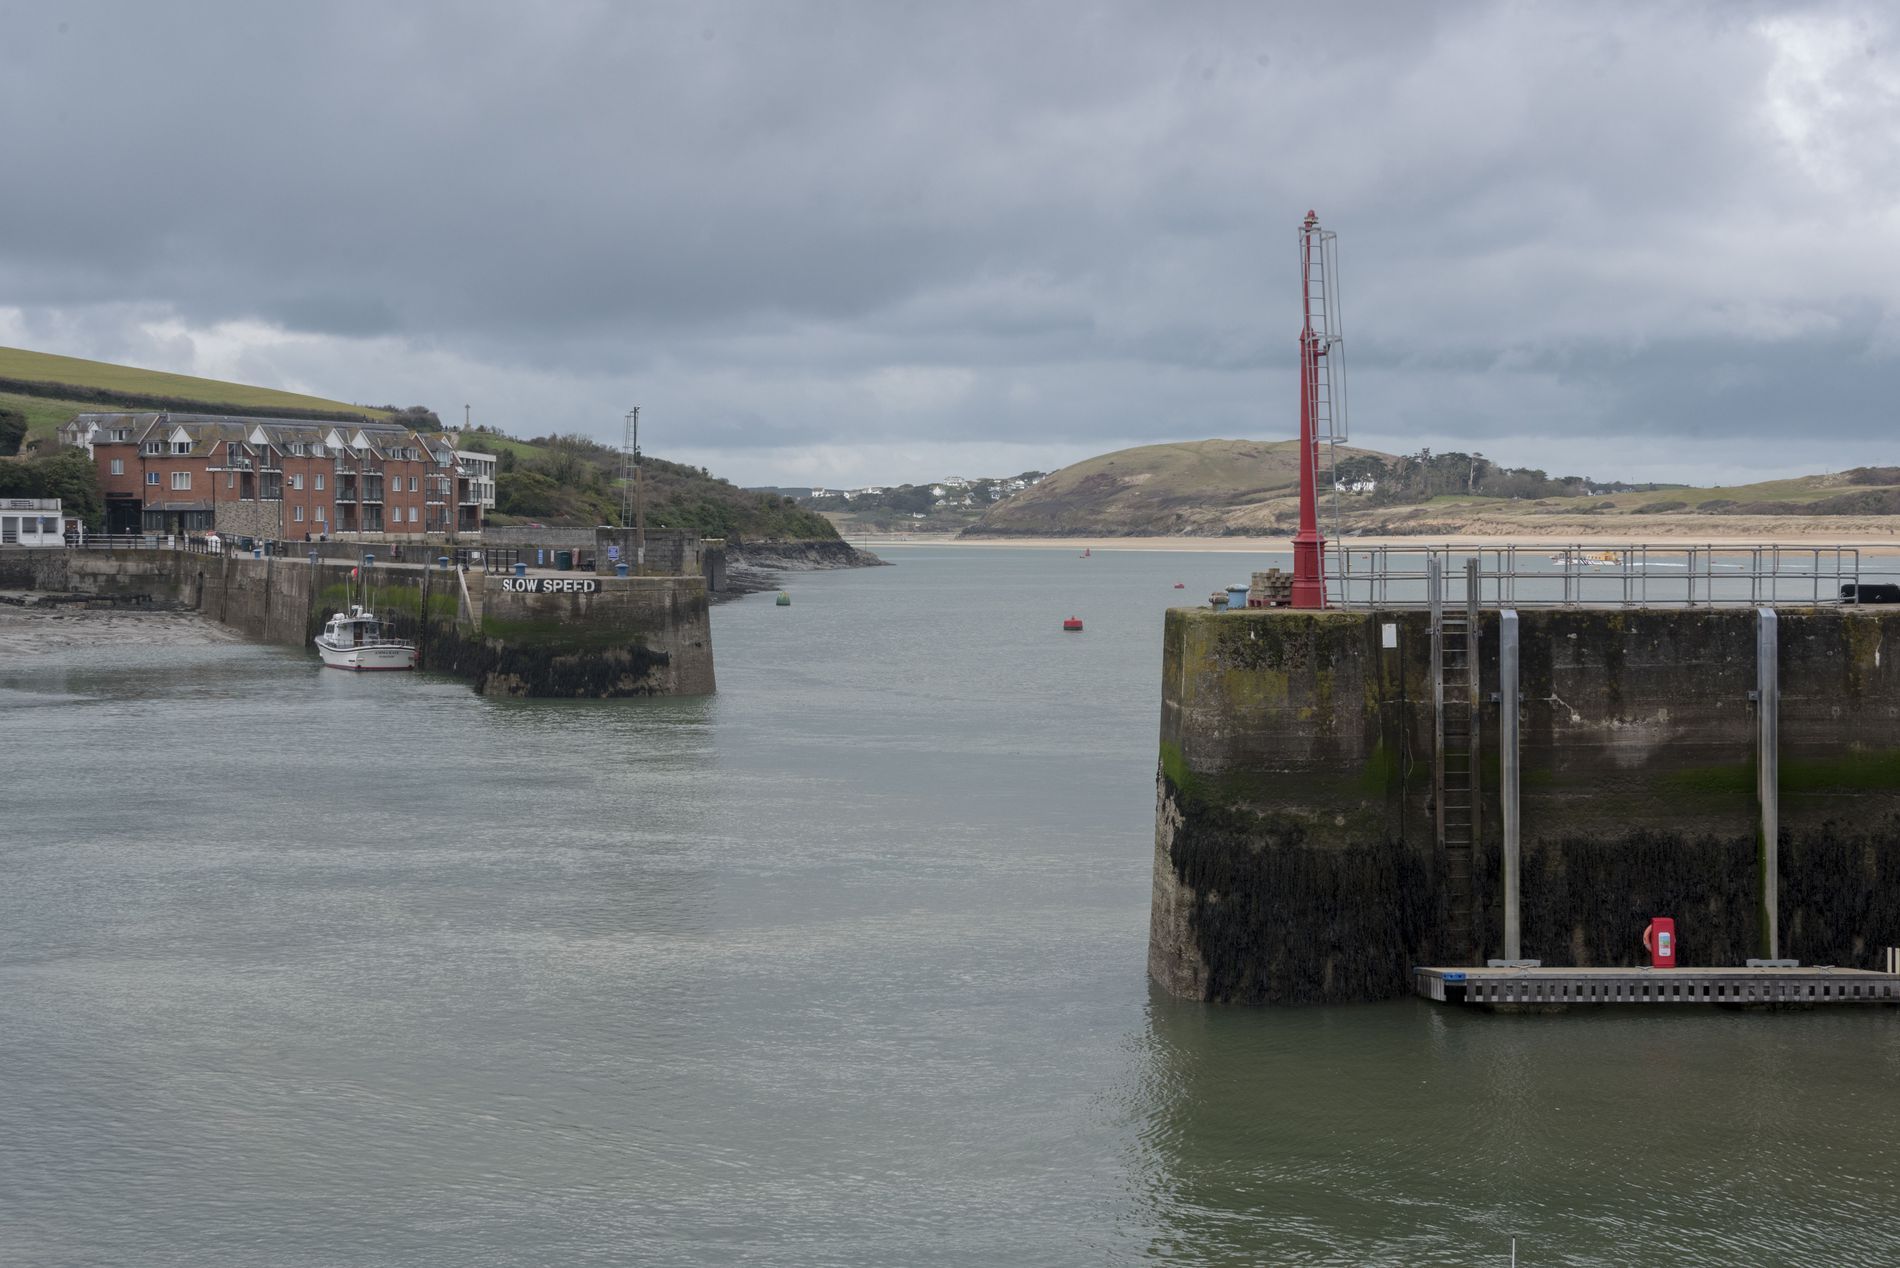
Port entrance
A quiet harbor entrance surrounded by residential buildings and green hills under a cloudy sky and stone walls beside a small boat.
The photo is taken in daylight shows a quiet harbor entrance surrounded by residential buildings and green hills under a cloudy sky. There are stone walls beside a small boat. It was taken from a low front angle. The lighting is shaded by the clouds. The colors are shades of gray, green, and red and beige. The overall mood is calming.
Labels: Water, Waterfront, Outdoors, Nature, Sea, Boat, Transportation, Vehicle, Port, Pier, Person, Shoreline, Coast, Promontory, Car, Watercraft, Cliff, Scenery, Land, Harbor, Canal, sky, Hills, Buildings, Metal tower, Metal ladder, Fire extinguisher, Harbors
Camera: NIKON CORPORATION NIKON D750
Lens: 28.0-300.0 mm f/3.5-5.6, AF-S Nikkor 28-300mm f/3.5-5.6G ED VR
Aperture: F11
Exposure: 1/400 sec
ISO: 400
Focal length: 58.0 mm